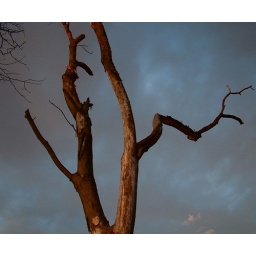
Autumn trees near river with approaching storm clouds